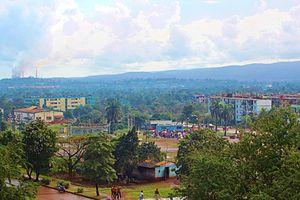
Moa est une ville et une municipalité de la province de Holguin, à Cuba. Elle est située au nord-ouest de Baracoa et au nord de Guantanamo. Sa population s'élevait à 57 652 habitants en 2002.